Francis Marion Smith

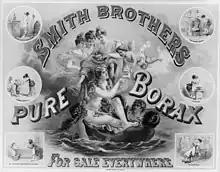
Smith Brothers pure borax<ref name="calisphere/Donaldson/borax"></ref>

Francis Marion Smith was born in Richmond, Wisconsin in 1846. He went to public schools and graduated from Milton Academy in Milton, Wisconsin.